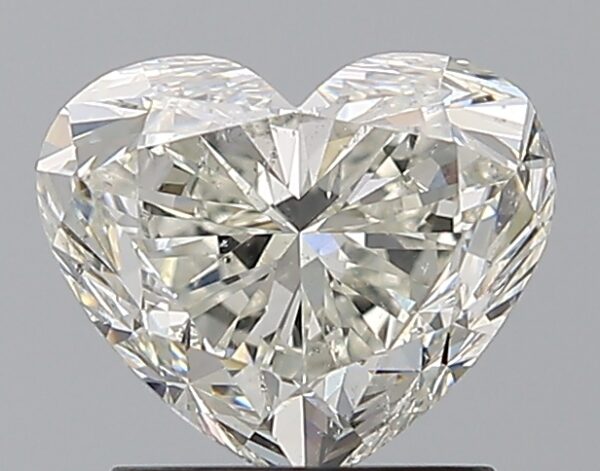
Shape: heart
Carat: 1.7
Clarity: SI1
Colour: K
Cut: VG
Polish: EX
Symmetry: EX
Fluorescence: N
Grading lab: GIA
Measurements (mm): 6.71 x 8.03 x 4.86